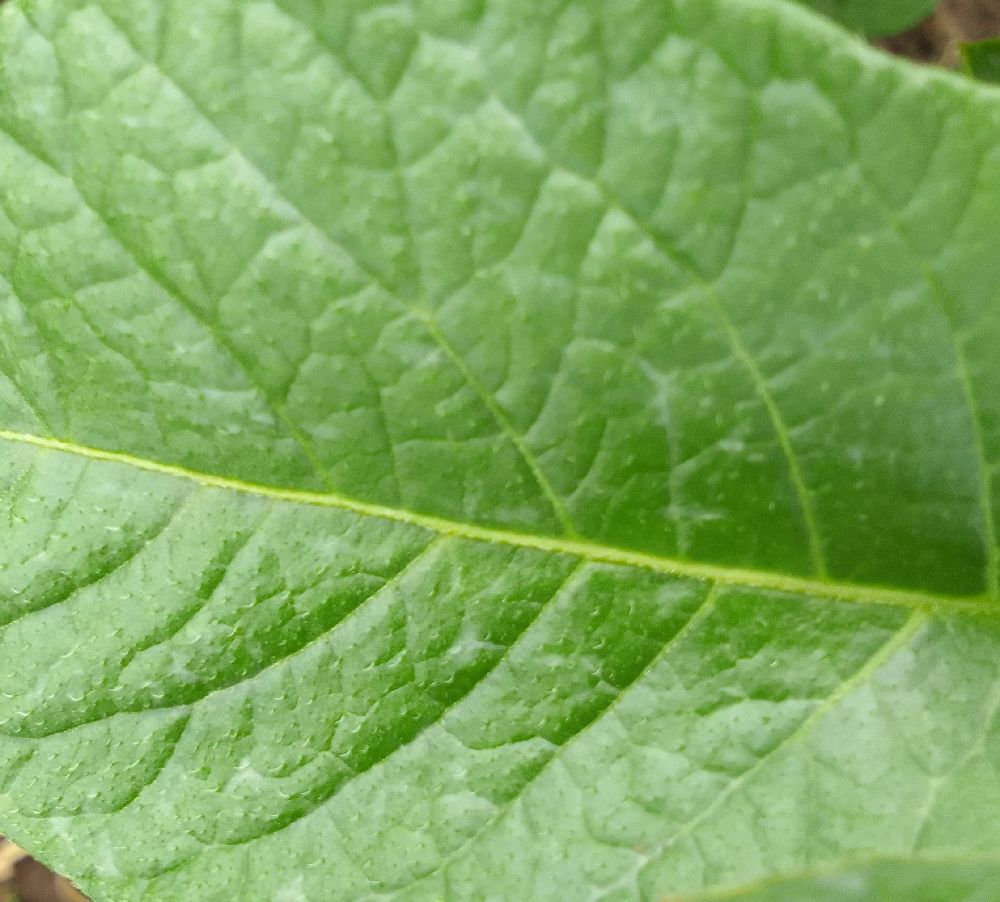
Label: Healthy